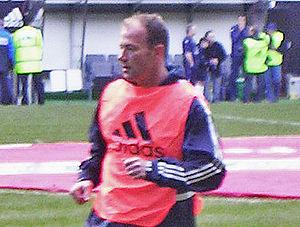
Alan Shearer, né le 13 août 1970 à Newcastle, est un footballeur international anglais qui évolue au poste d'attaquant avant de devenir entraîneur.